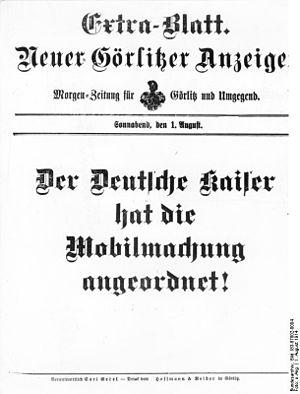
La mobilisation allemande de 1914 désigne le rappel sous les drapeaux en 1914 de théoriquement tous les Allemands aptes au service militaire.